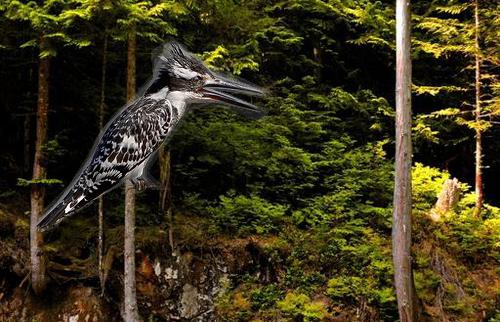
Bird species: Pied_Kingfisher
Bird type: landbird
Background: land